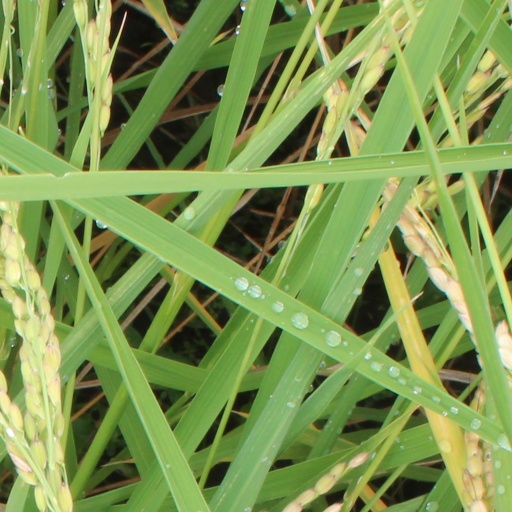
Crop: rice